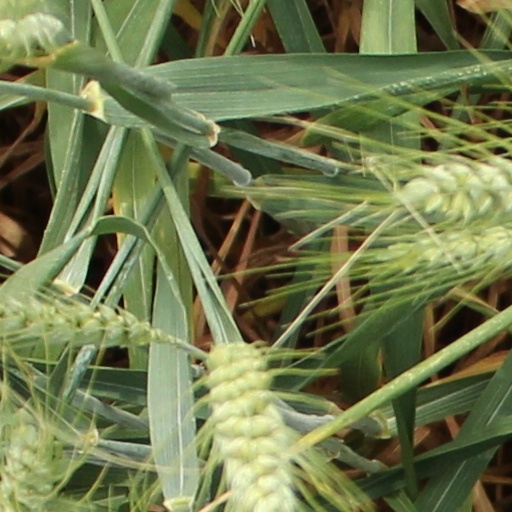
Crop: wheat